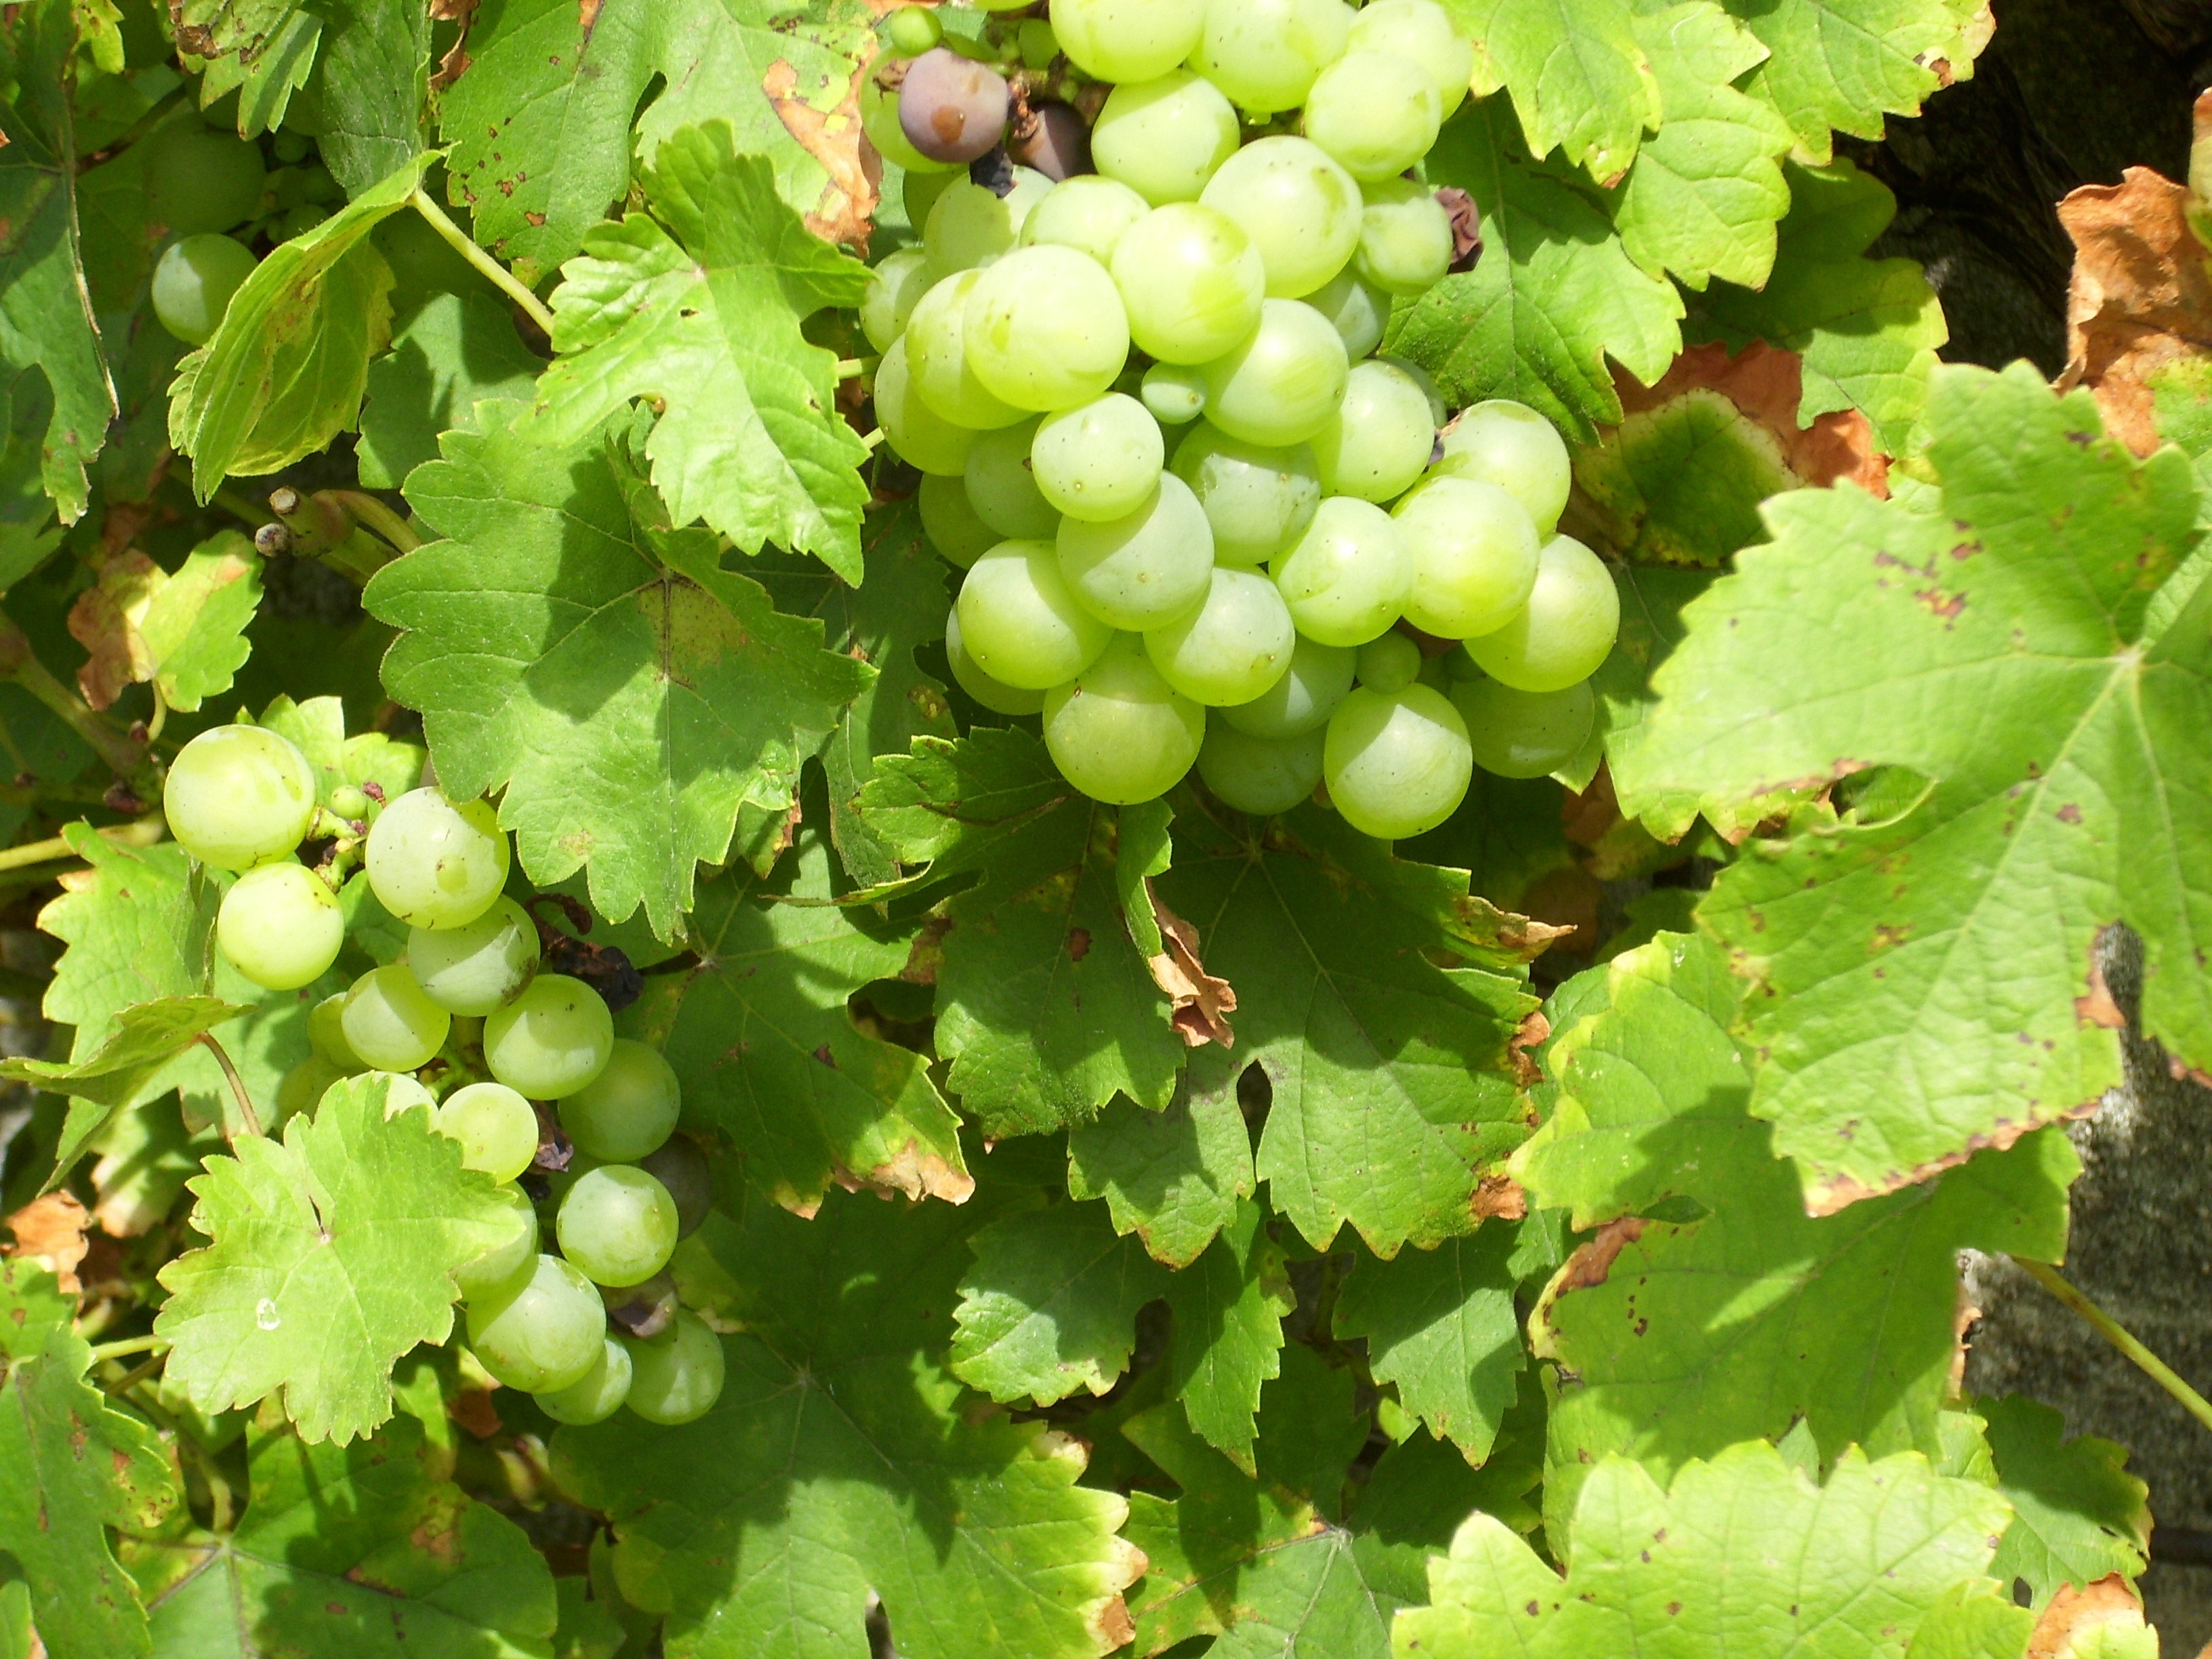
nature, plant, grape, wine, fruit, sweet, flower, food, green, produce, crop, agriculture, eat, delicious, vines, shrub, grapes, fruits, benefit from, vine leaves, flowering plant, vitis, currant, green grapes, sultana, annual plant, land plant, grapevine family